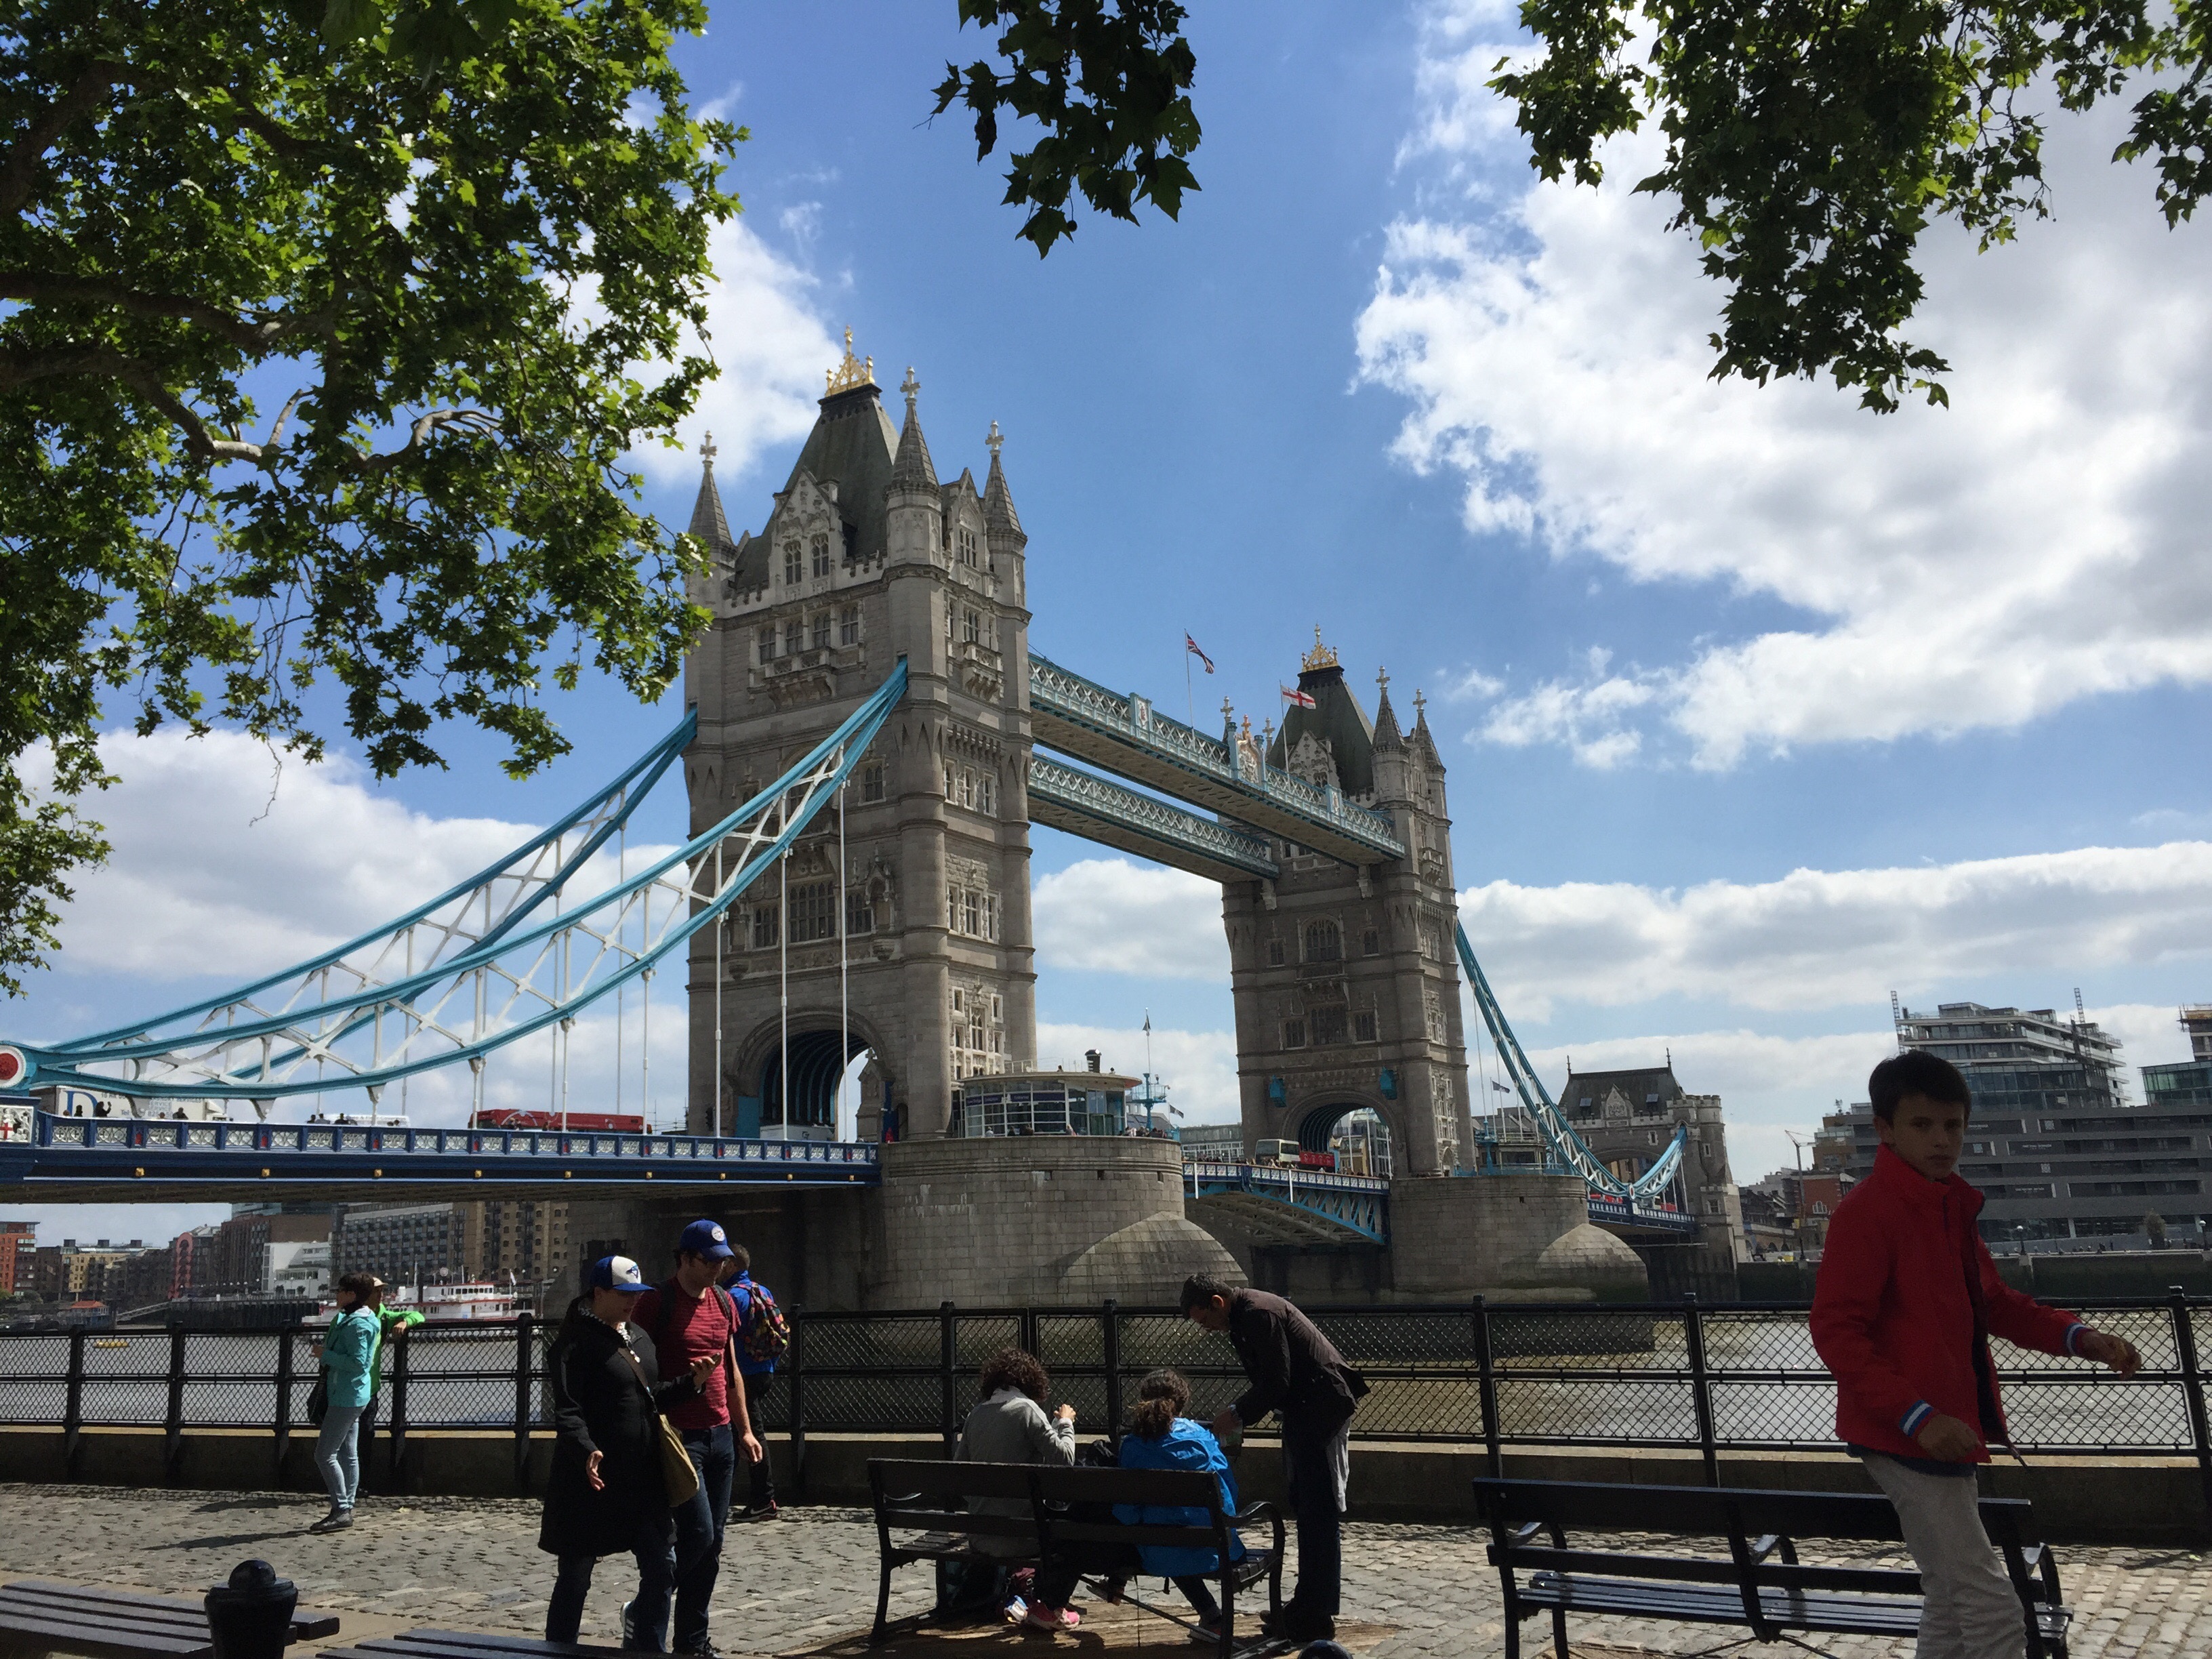
water, architecture, sky, bridge, city, urban, river, monument, vacation, tourist, travel, statue, tower, plaza, landmark, historic, tourism, tower bridge, uk, england, london, memorial, great, british, history, town square, thames, iconic, tours